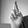
ASL letter: R